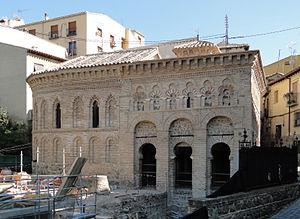
Mosquée du Cristo de la Luz ou Bab Mardum, Tolède, Espagne
La mosquée Bab al-Mardum est une ancienne mosquée de la ville de Tolède, transformée en l'église Cristo de la Luz, aujourd'hui désacralisée et reconvertie en un musée, la mezquita Cristo de la Luz.